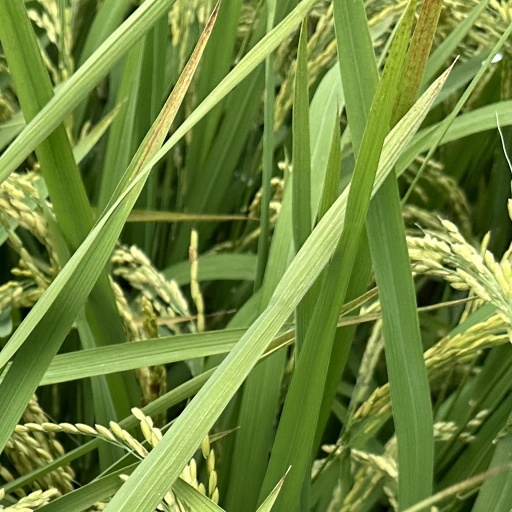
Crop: rice